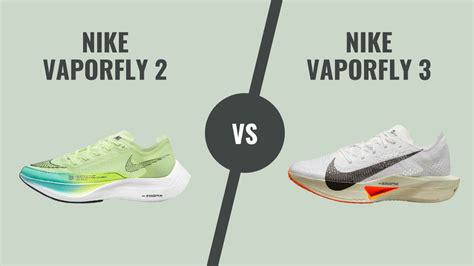
Brand: Nike
Model: Invincible 3